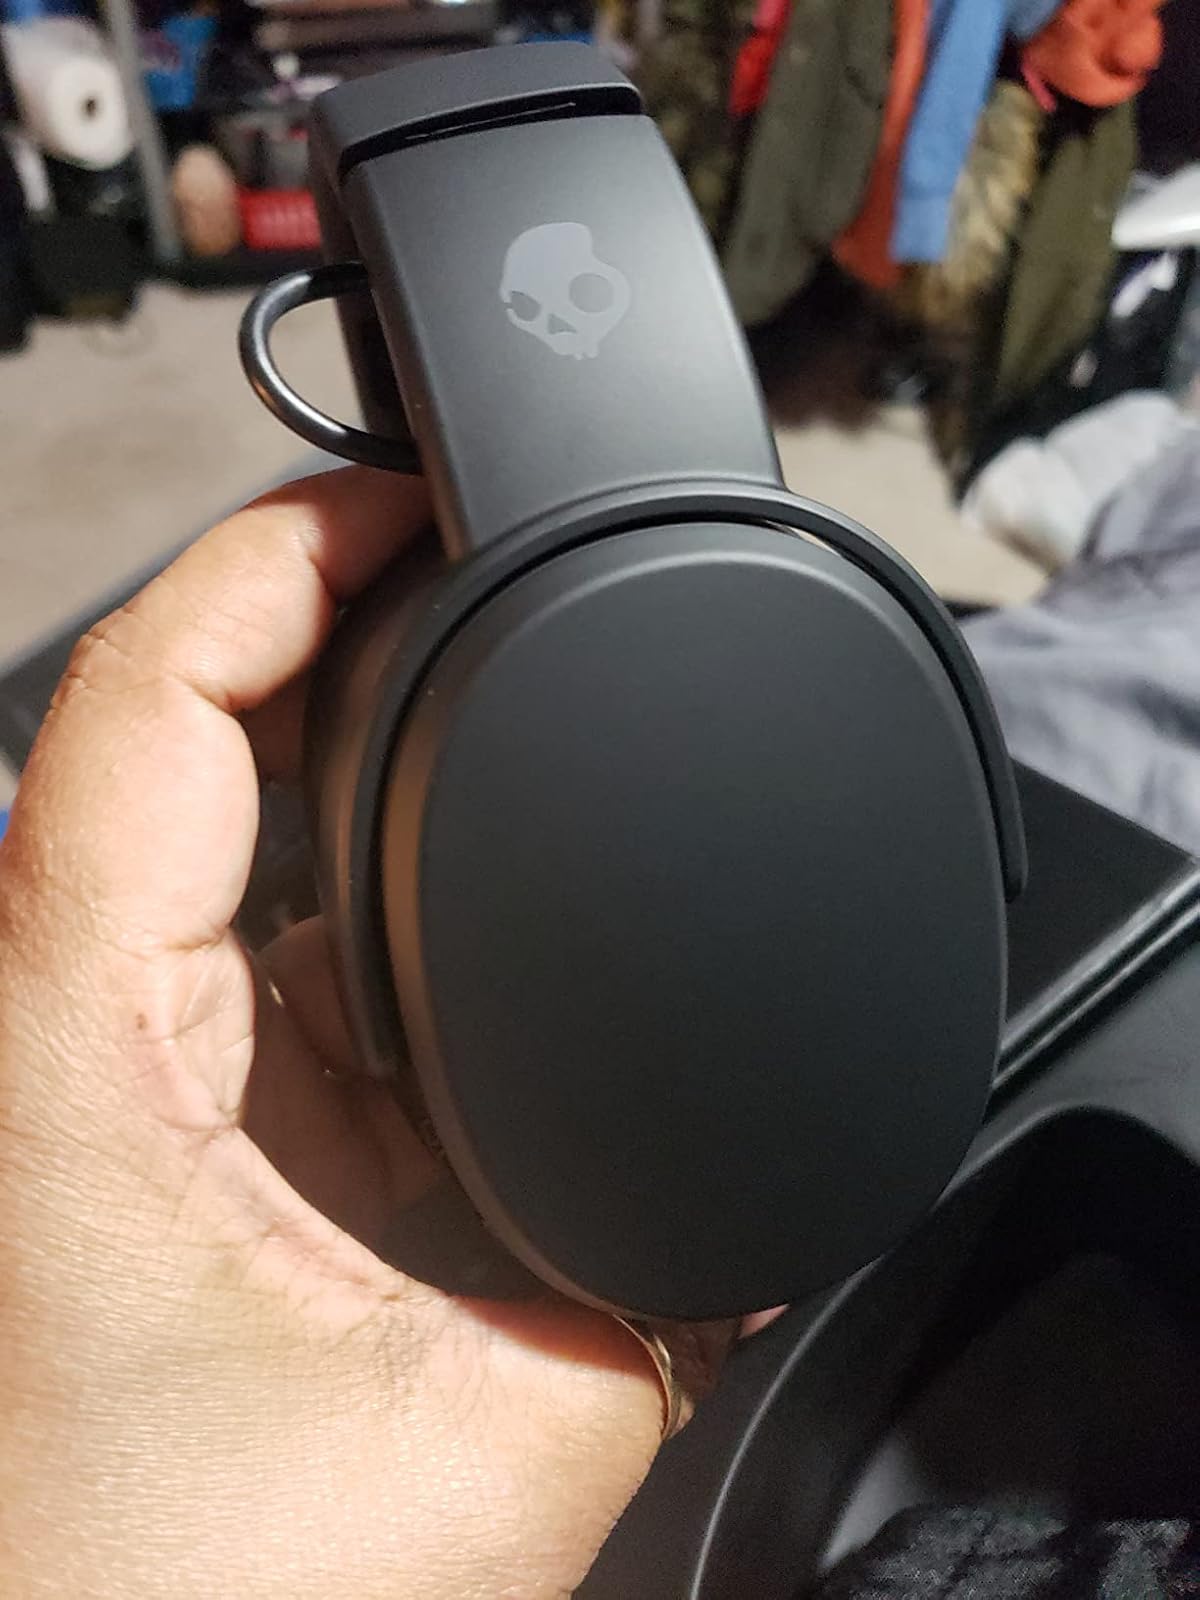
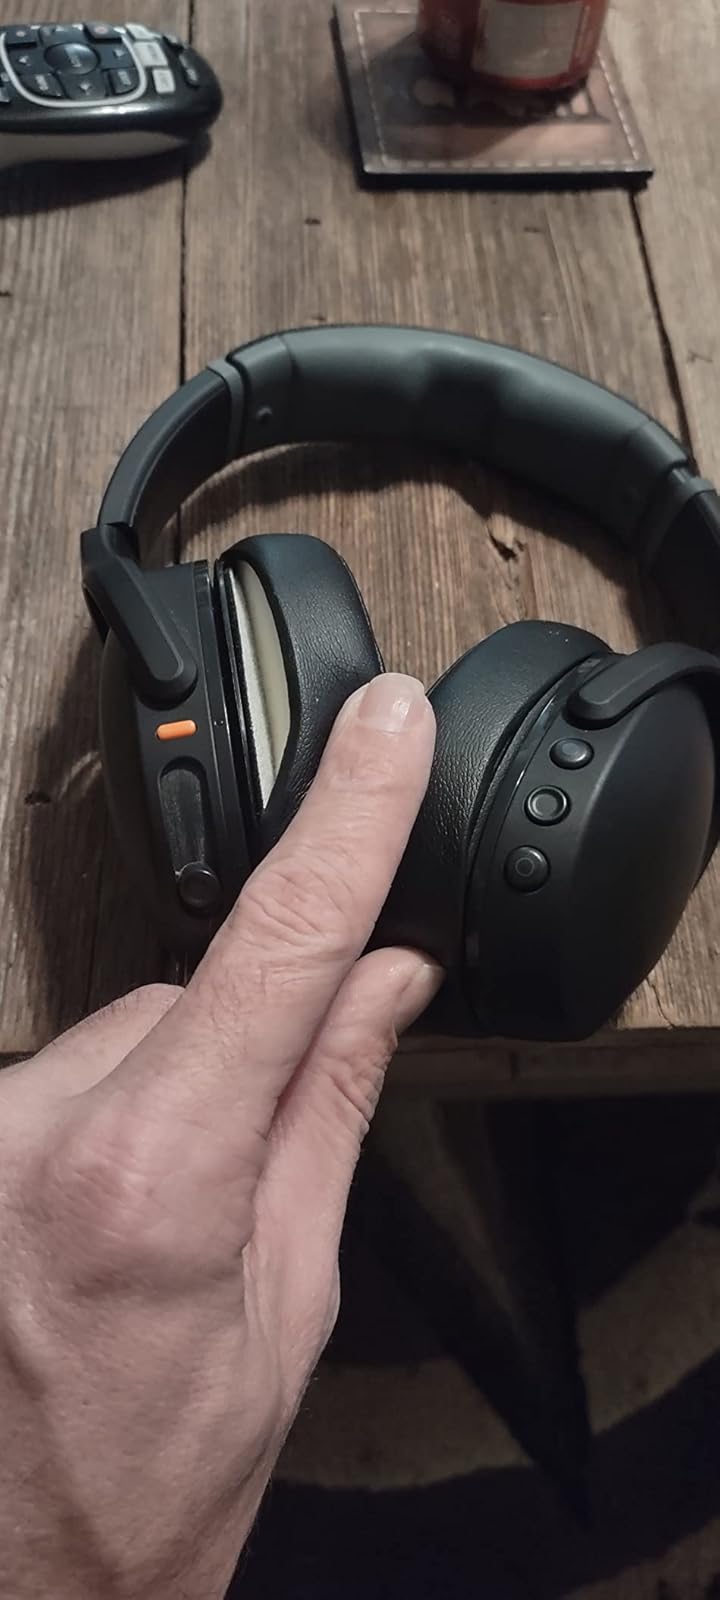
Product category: headphones
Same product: yes